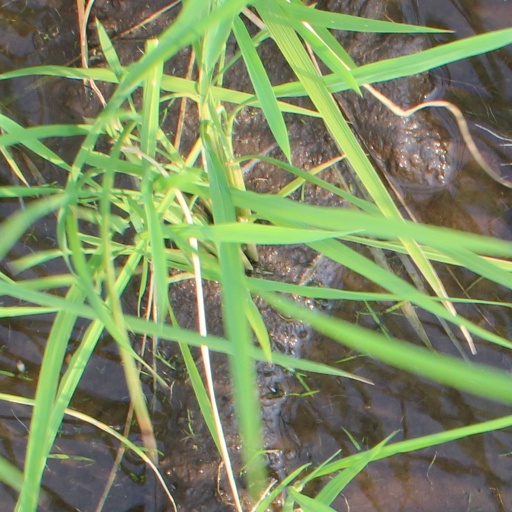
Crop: rice